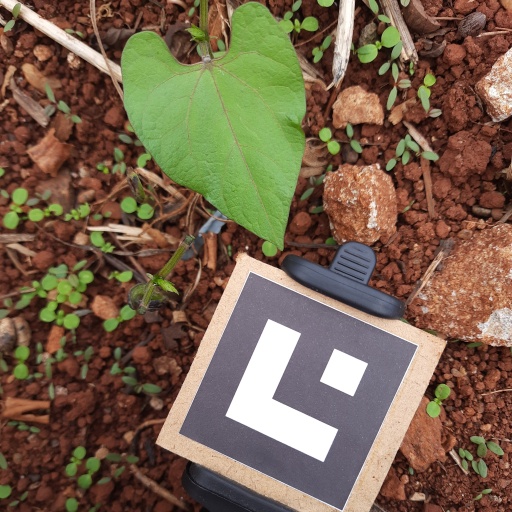
Observations: wavy surface, no eating holes, under shade